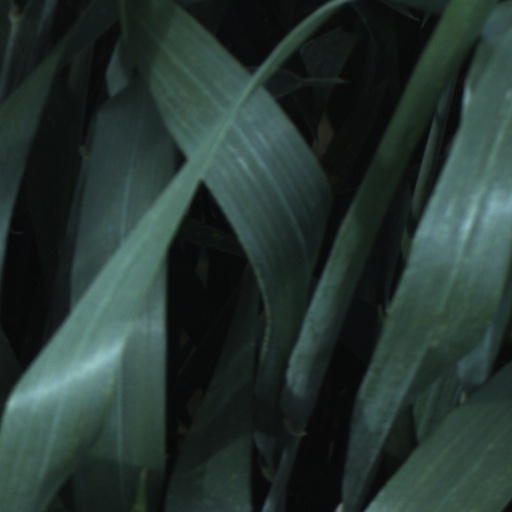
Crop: wheat